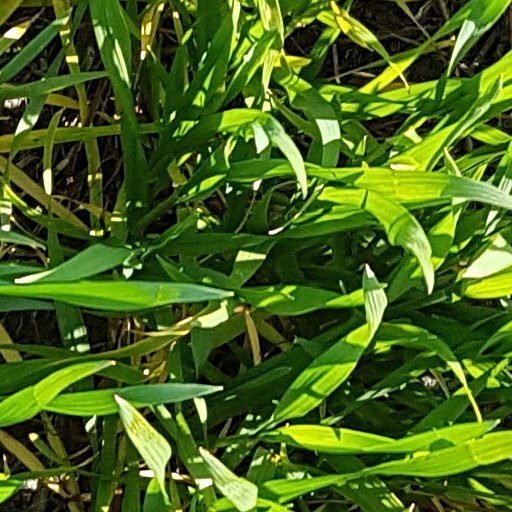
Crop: wheat